Intel Rapid Storage Technology

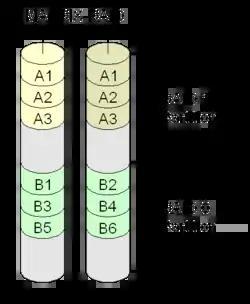
Diagram of an Intel RST setup

Intel Rapid Storage Technology (RST) is a driver SATA AHCI and a firmware-based RAID solution built into a wide range of Intel chipsets.